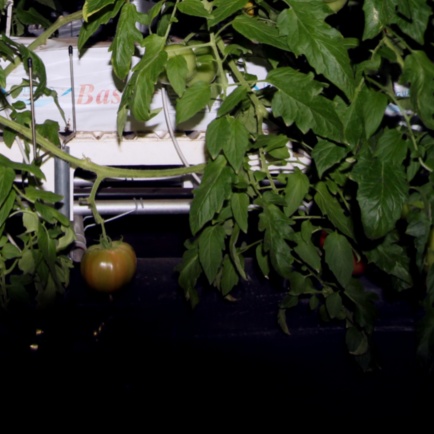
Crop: tomato